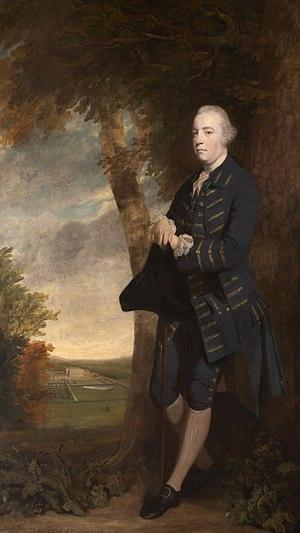
John Fane, 9ᵉ comte de Westmorland, connu sous le nom de Lord Burghersh jusqu'en 1771, est un pair anglais et membre du Parlement.